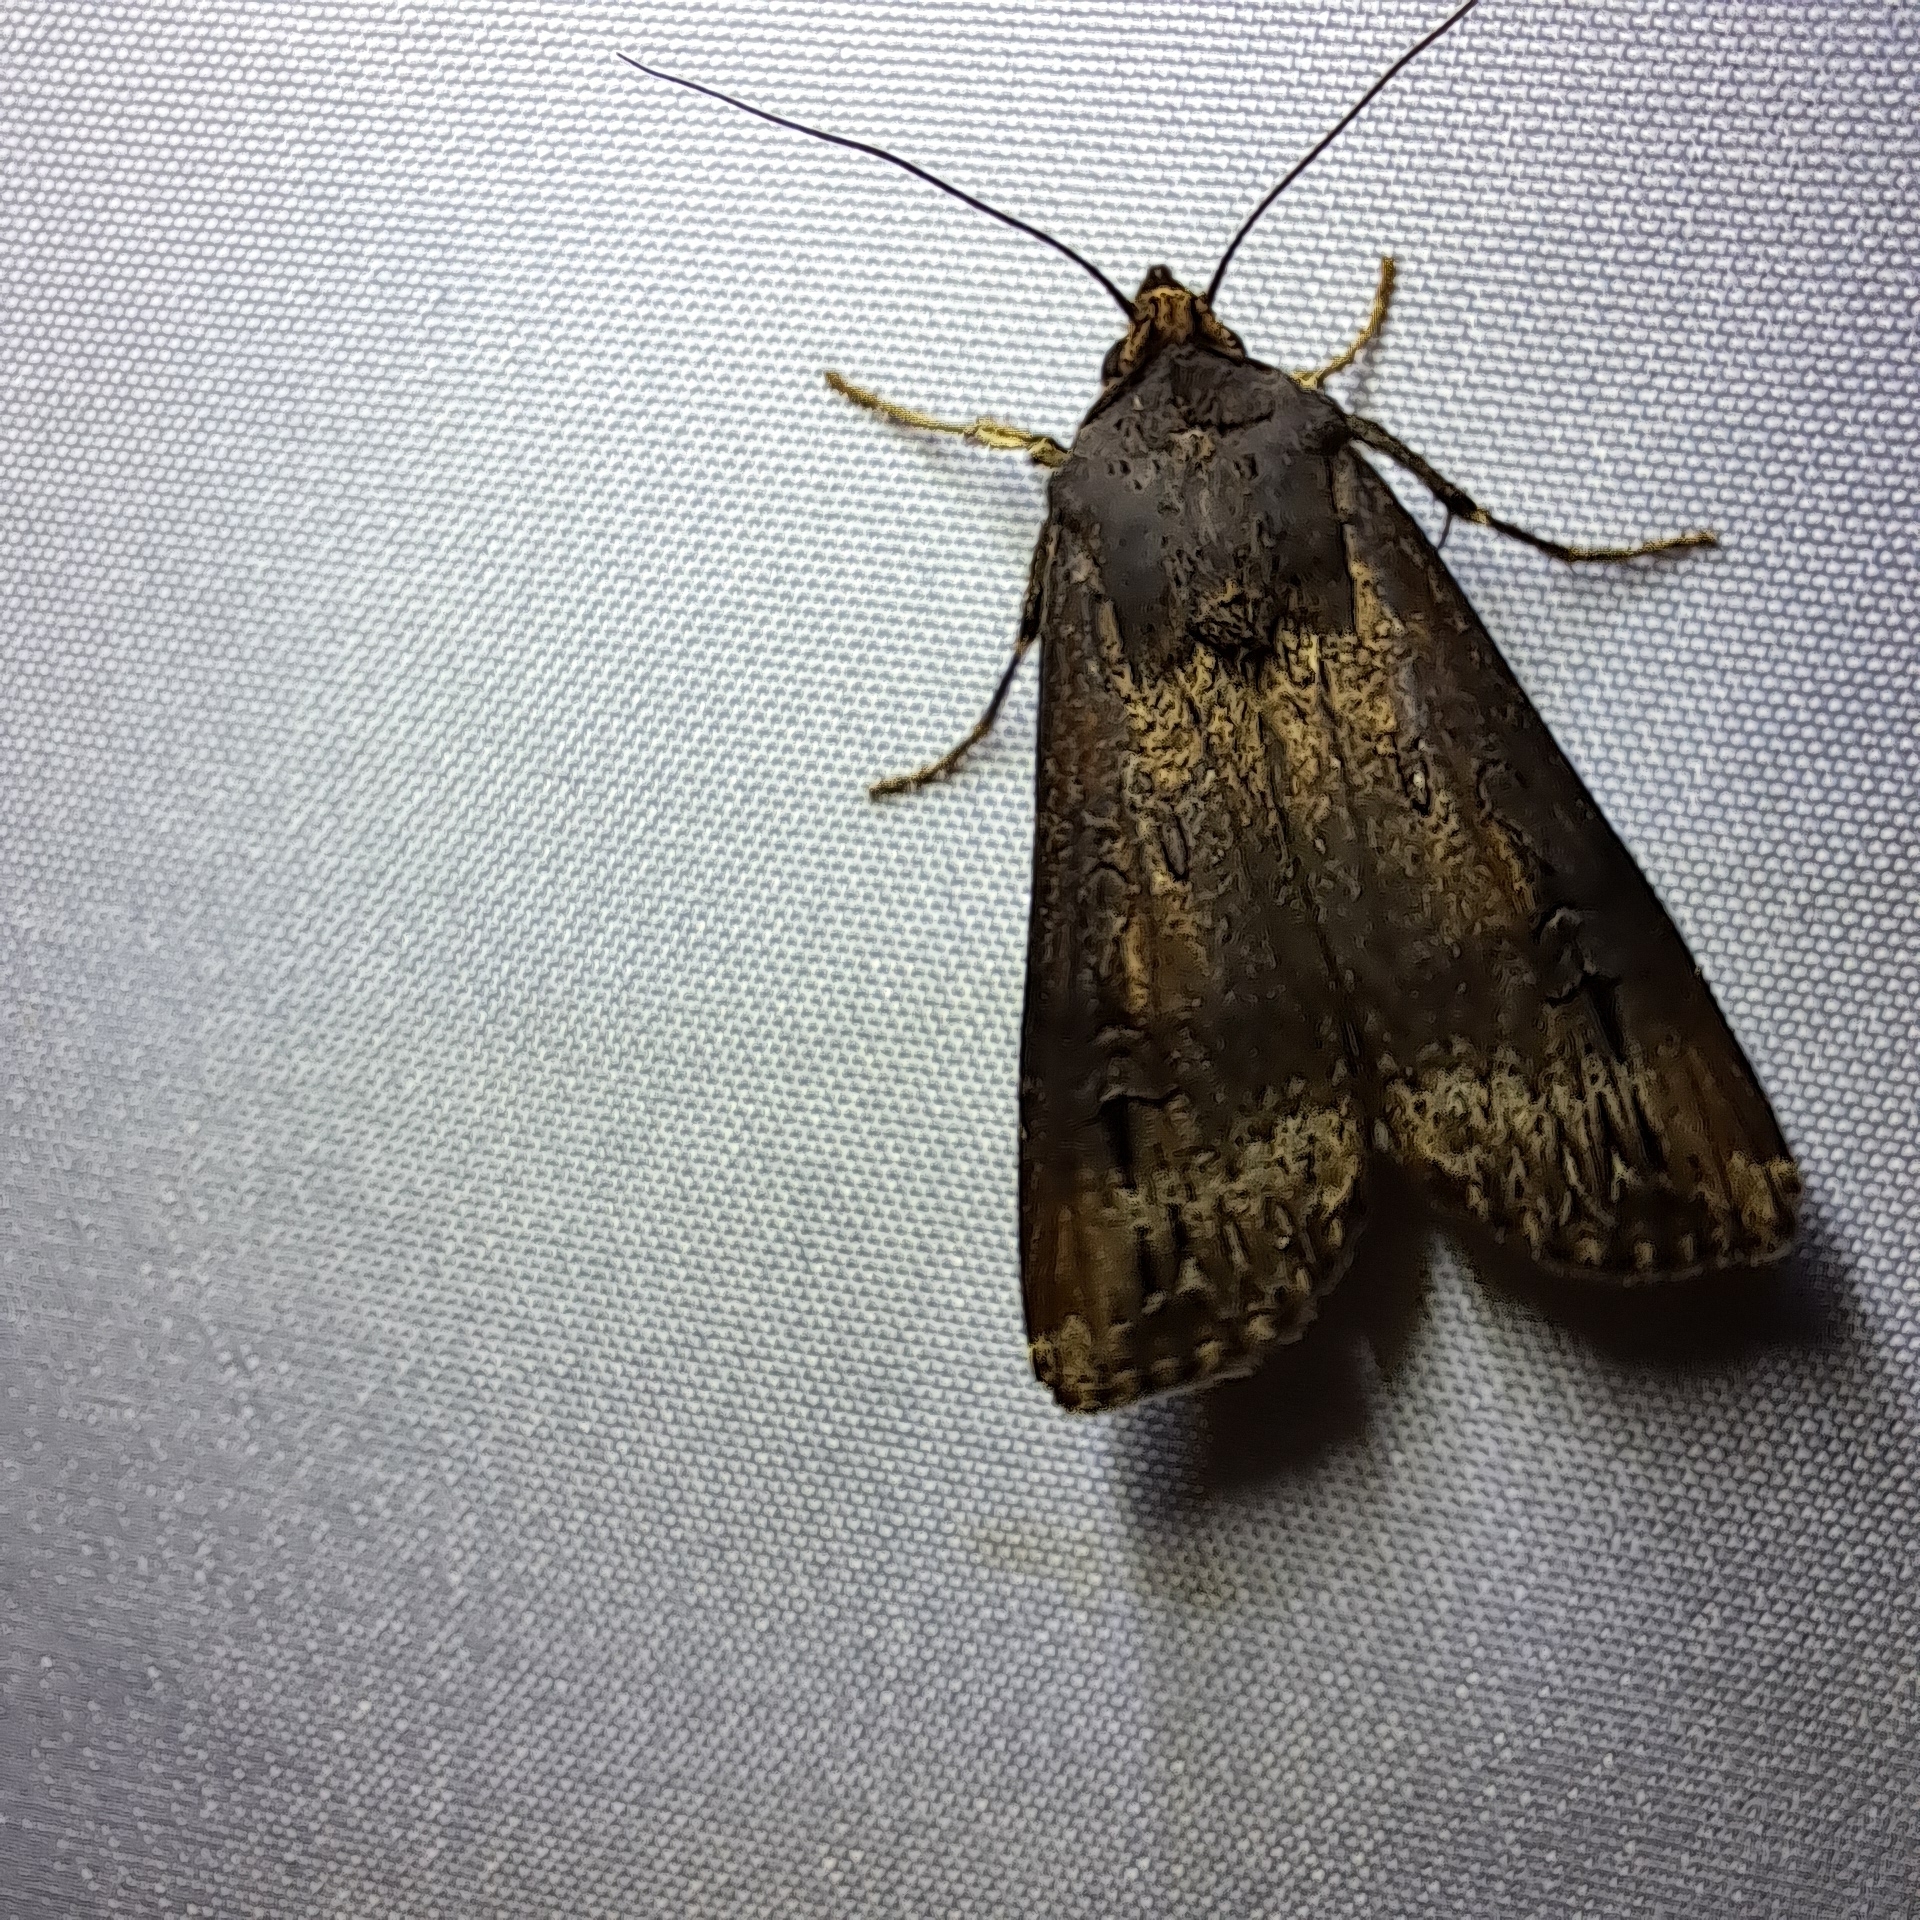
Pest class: cutworms